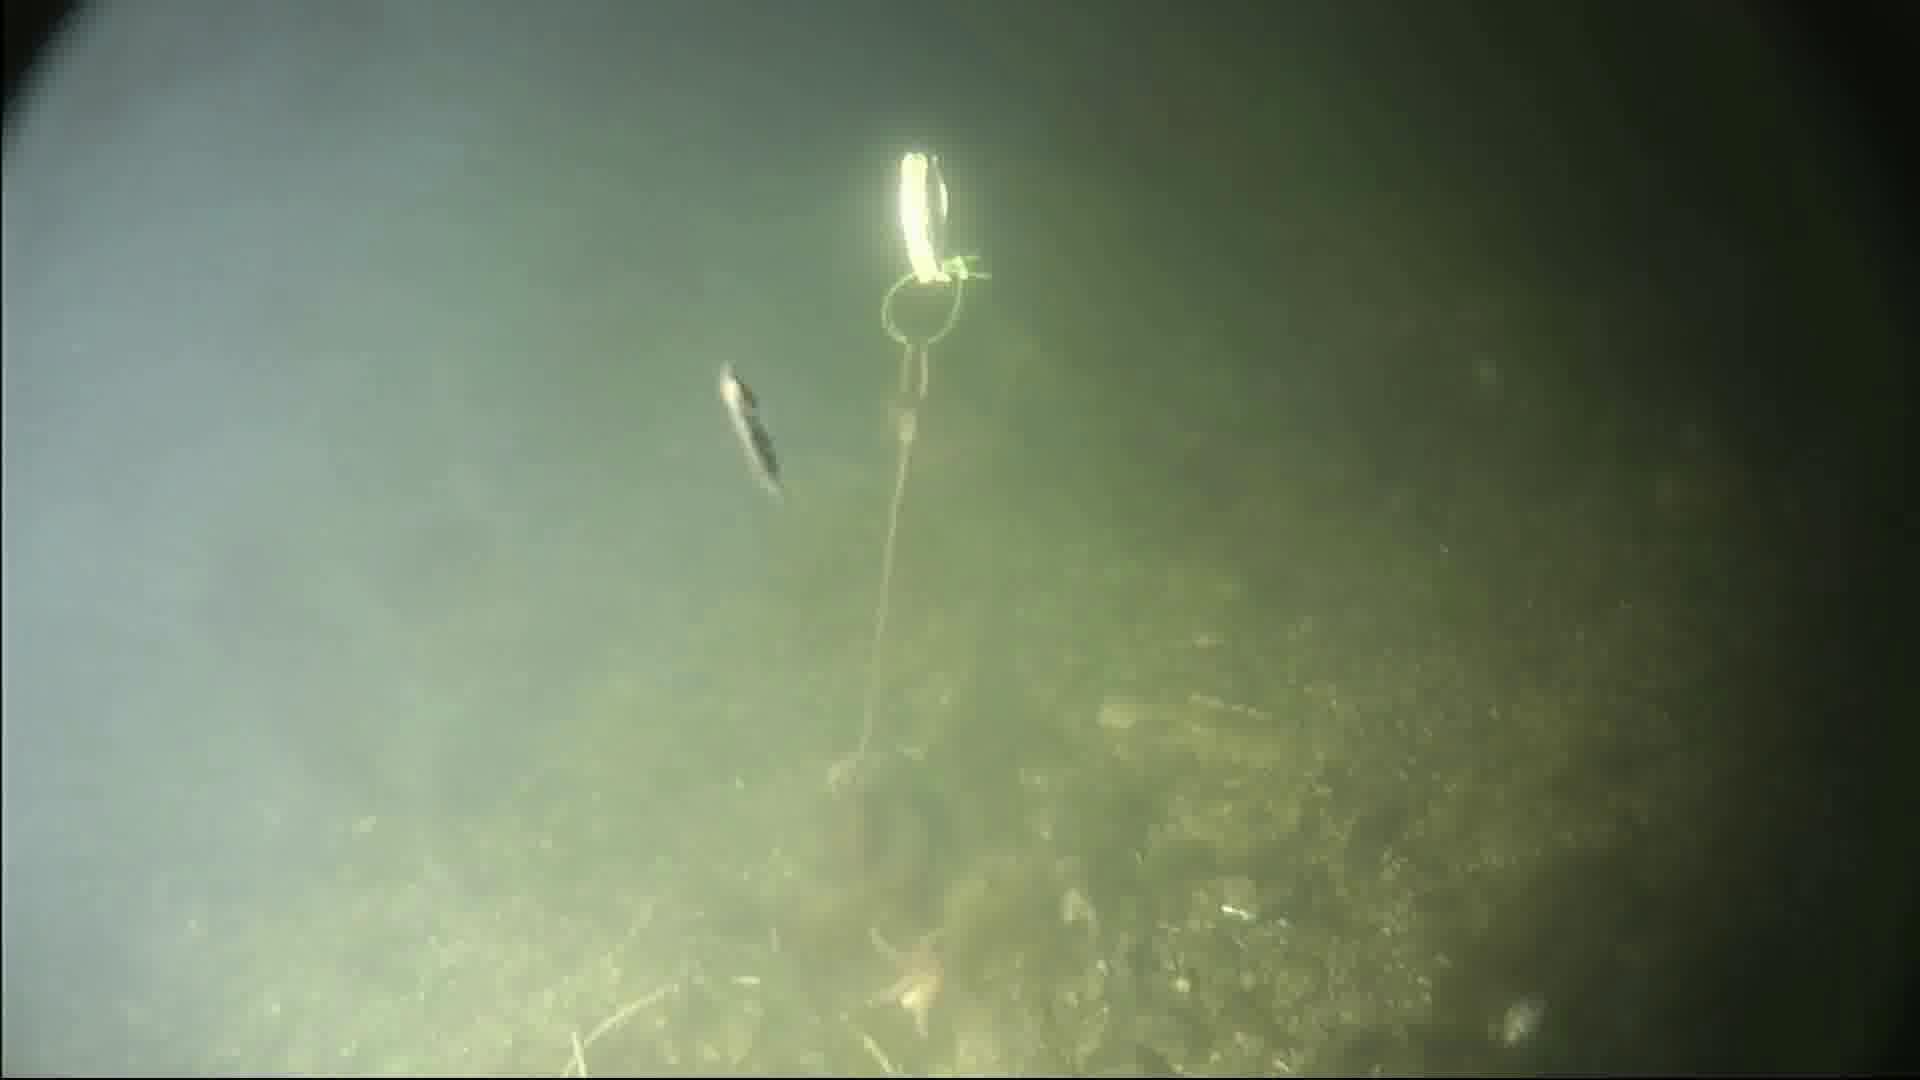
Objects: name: starfish
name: small_fish